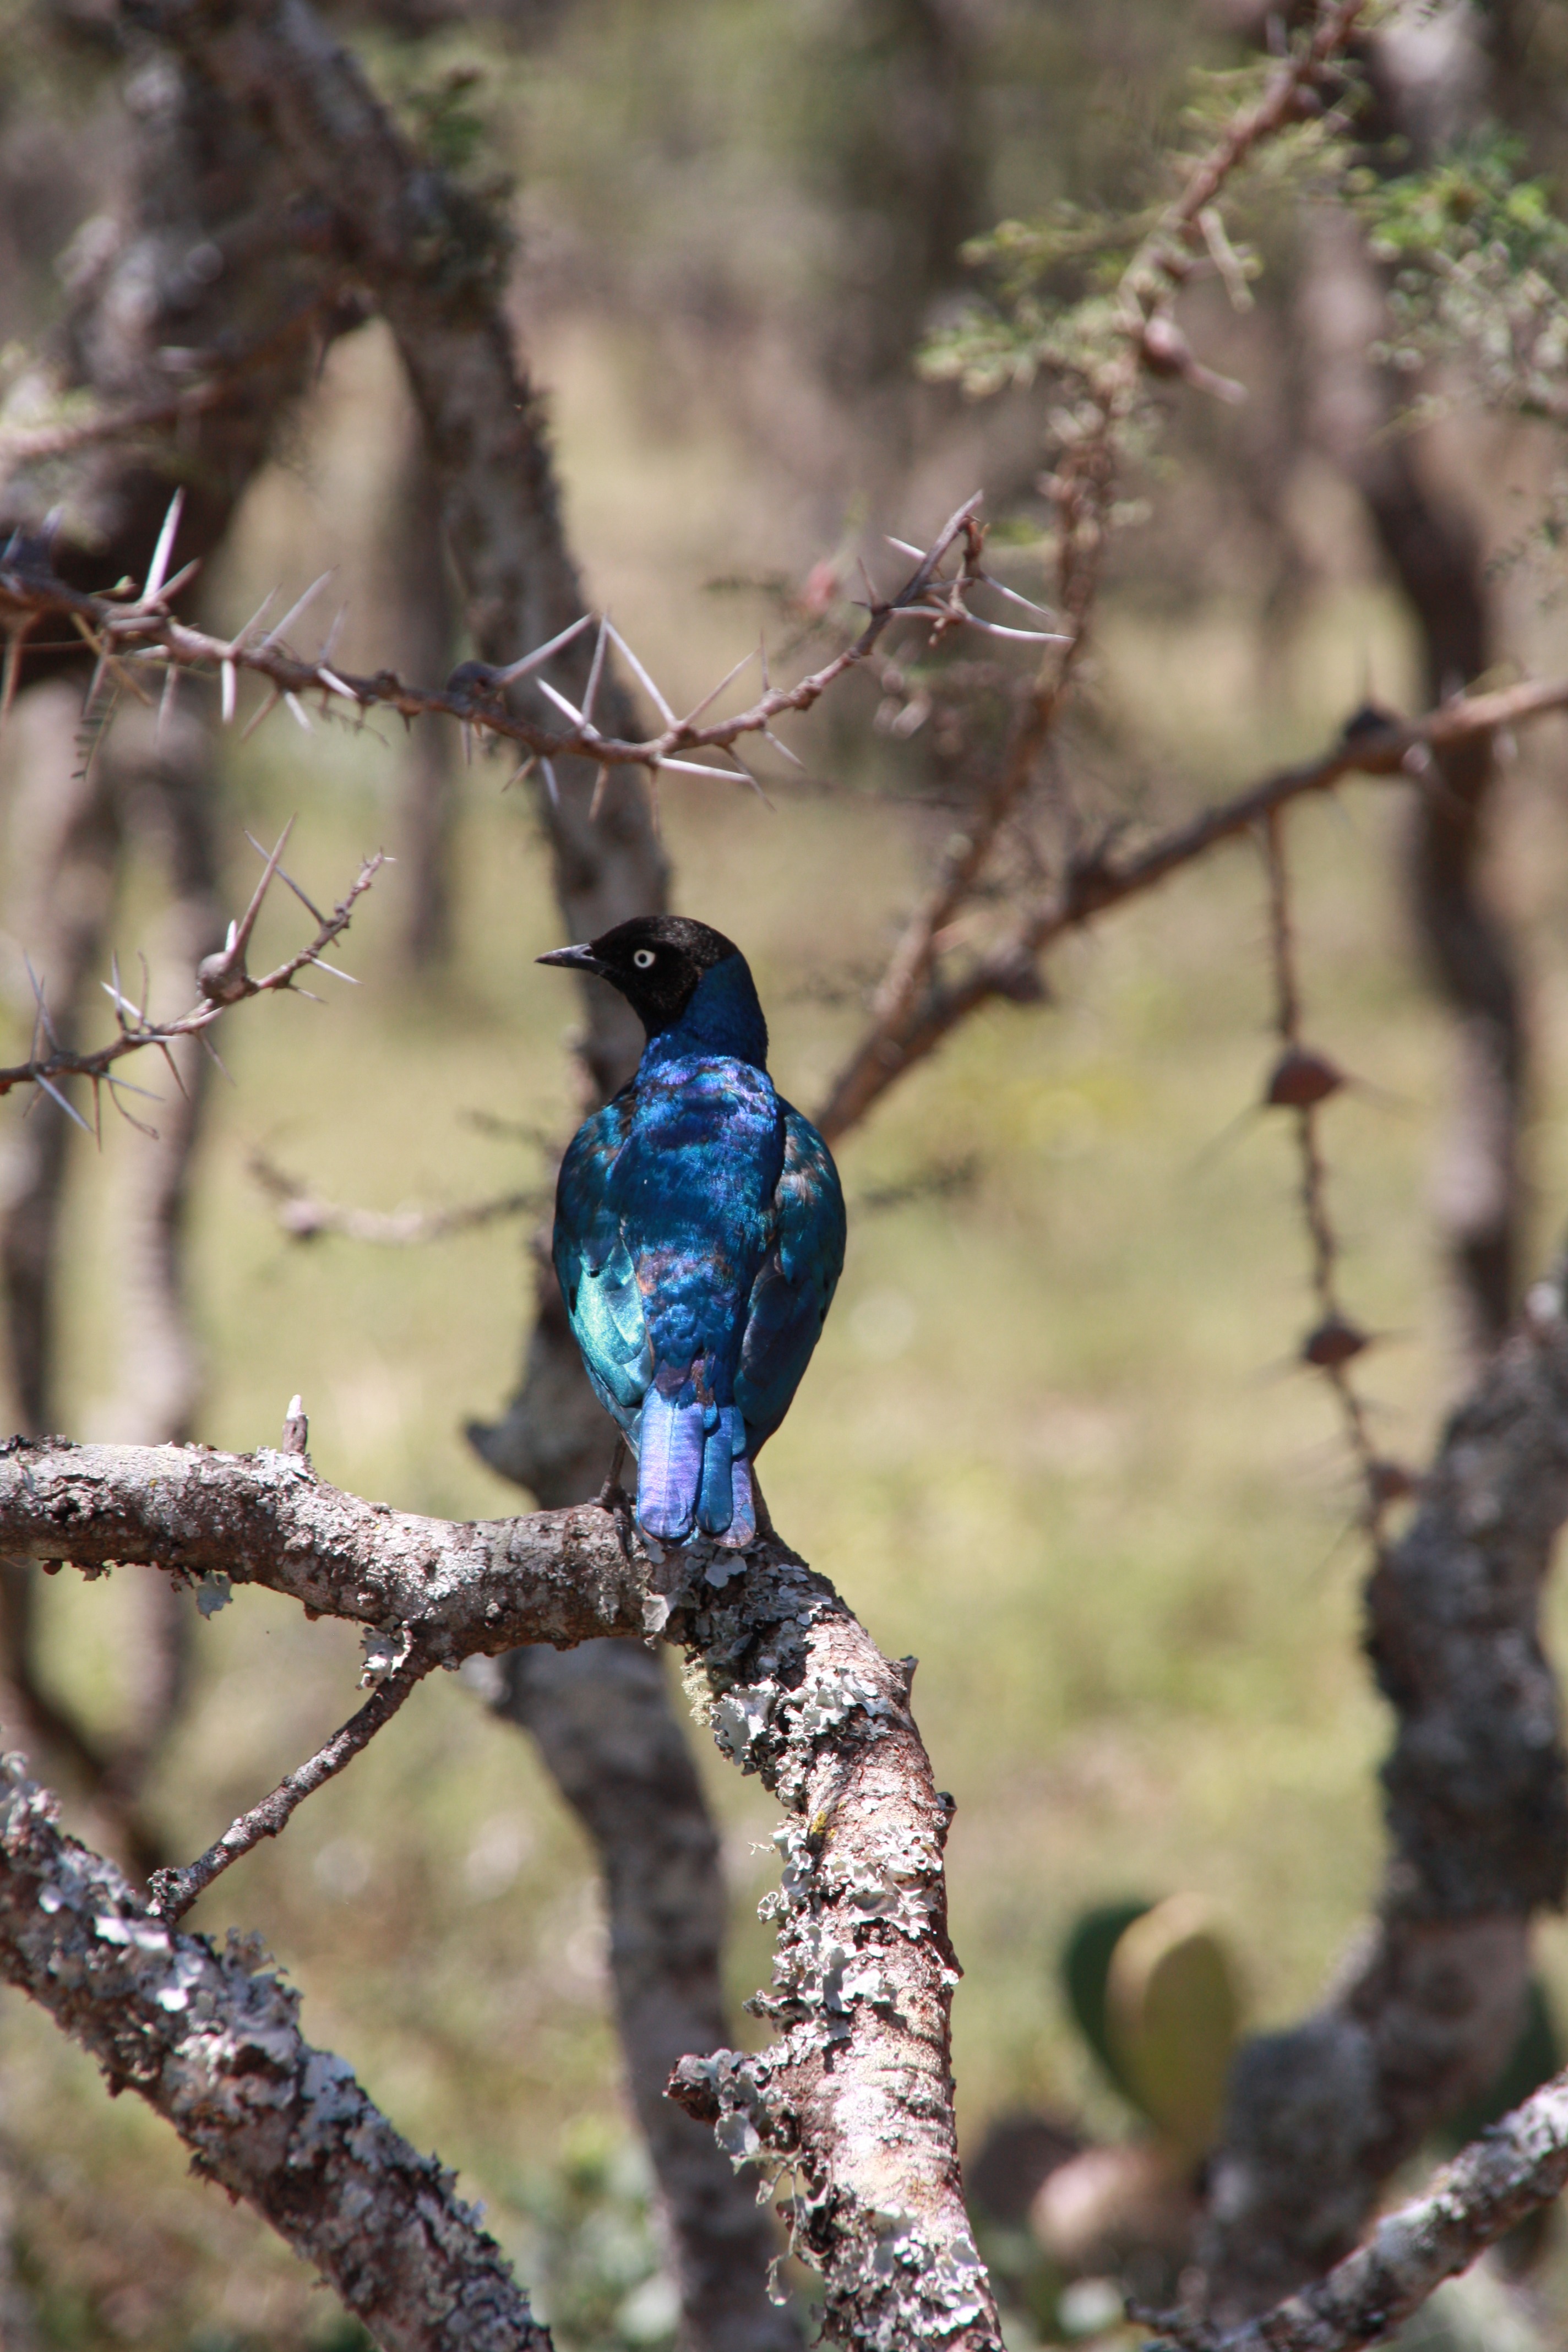
tree, nature, branch, bird, plant, leaf, flower, wildlife, spring, green, red, produce, africa, blue, black, flora, fauna, beautiful, starling, iridescent, kenya, red orange, woody plant, thorns spines and prickles, perching bird, superb starling, lamprotornis superbus, tree limb